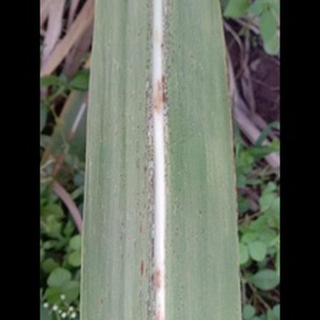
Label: sugarcane_rust